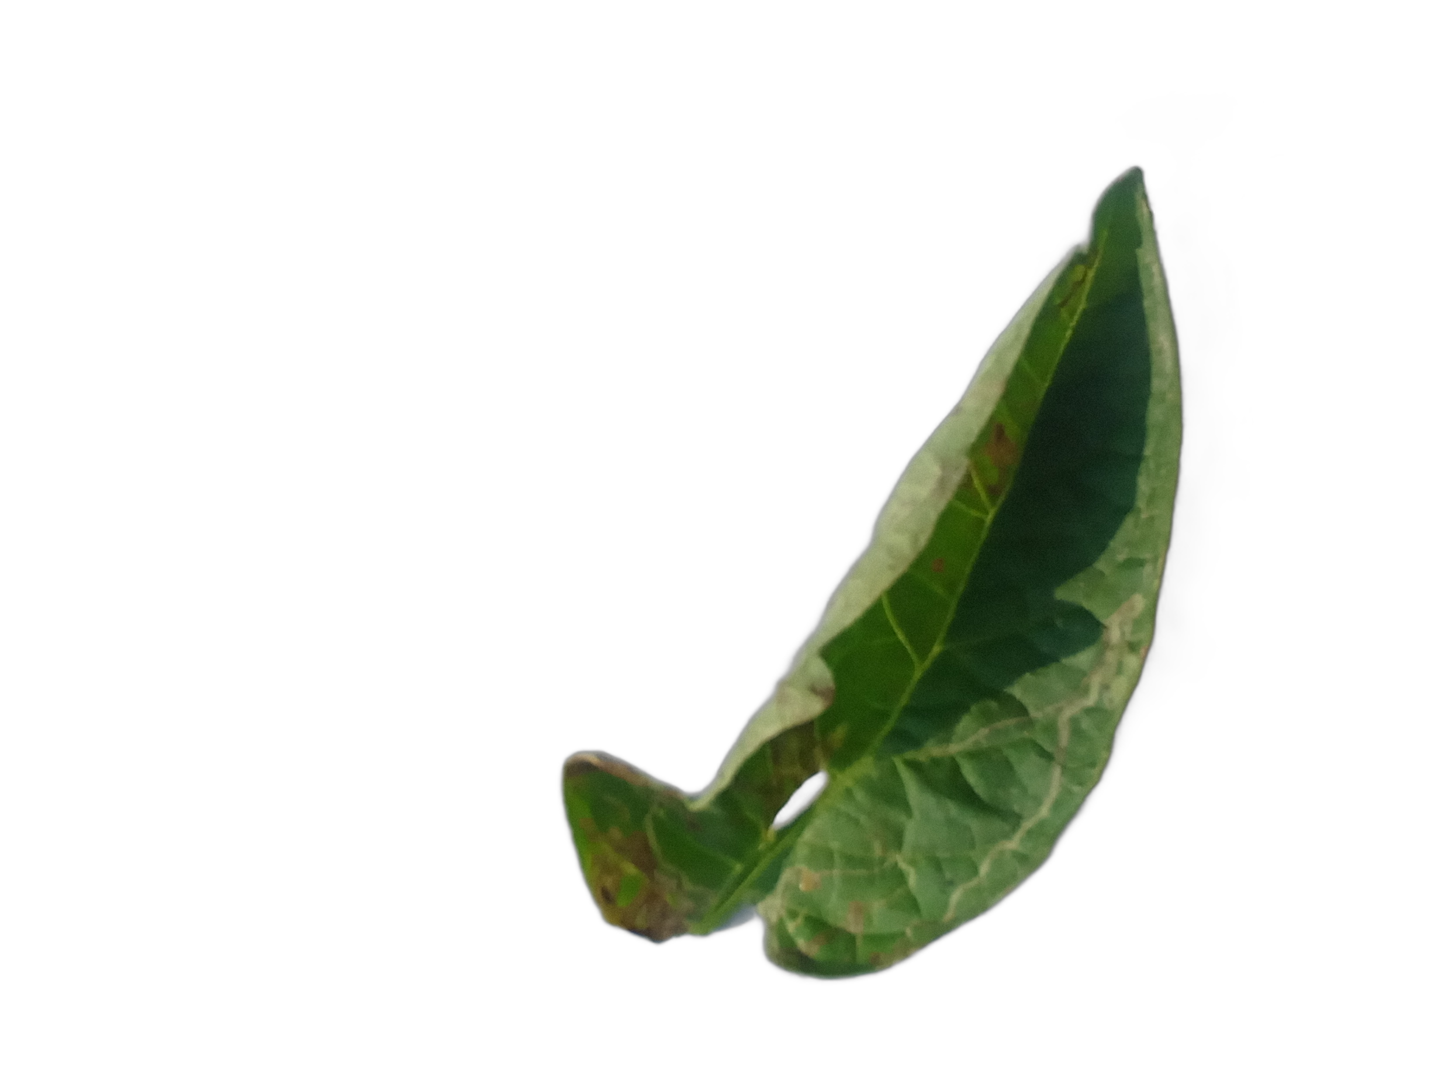
Crop: Tomato
Label: White_spot